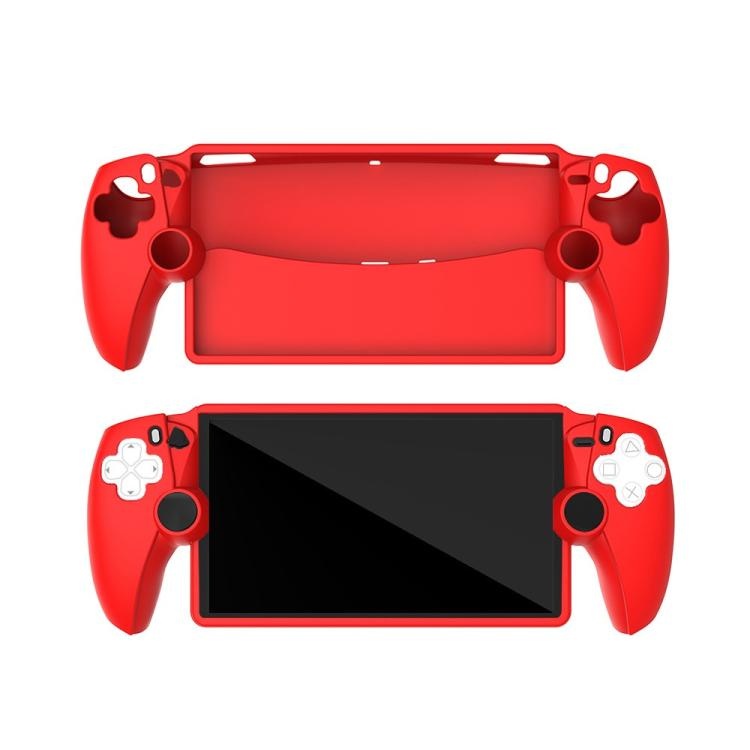
For Sony PS5  Game Console Silicone Protective Case(Red)
1. Made of silicone, skin-friendly, dirt-resistant, shock-resistant and drop-proof. 2. 1 to 1 real machine molding, accurate hole position, easy to use and tightly and firmly fit your device. 3. Silicone material is flexible and shock-absorbing, effectively absorbing the impact of a fall and minimizing damage to the body. 4. Fits the curvature of your palm, scientifically distributing the force to hold the device for a long time in handheld mode, and still be comfortable. 5. The oleophobic surface layer, no fear of hand sweat, oil and dirt. 6. Note: Only the game console protective cover, does not contain other
Brand: Maverick Sales
Category: Electronics > Video Game Console Accessories > Home Game Console Accessories > Home Game Console Skins